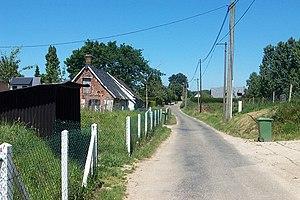
Houquetot est une commune française située dans le département de la Seine-Maritime en région Normandie.